Lockheed C-130 Hercules

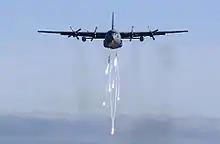
A Michigan Air National Guard C-130E dispatches its flares during a low-level training mission

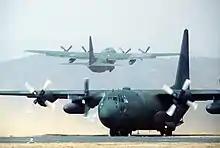
Two C-130 Hercules in South Korea, 1984

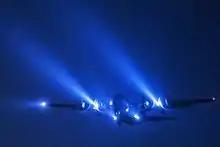
A C-130 conducts a night flight mission over Yokota Air Base

The C-130B model was developed to complement the A-models that had previously been delivered, and incorporated new features, particularly increased fuel capacity in the form of auxiliary tanks built into the center wing section and an AC electrical system. Four-bladed Hamilton Standard propellers replaced the Aero Products' three-blade propellers that distinguished the earlier A-models. The C-130B had ailerons operated by hydraulic pressure that was increased from , as well as uprated engines and four-blade propellers that were standard until the J-model.